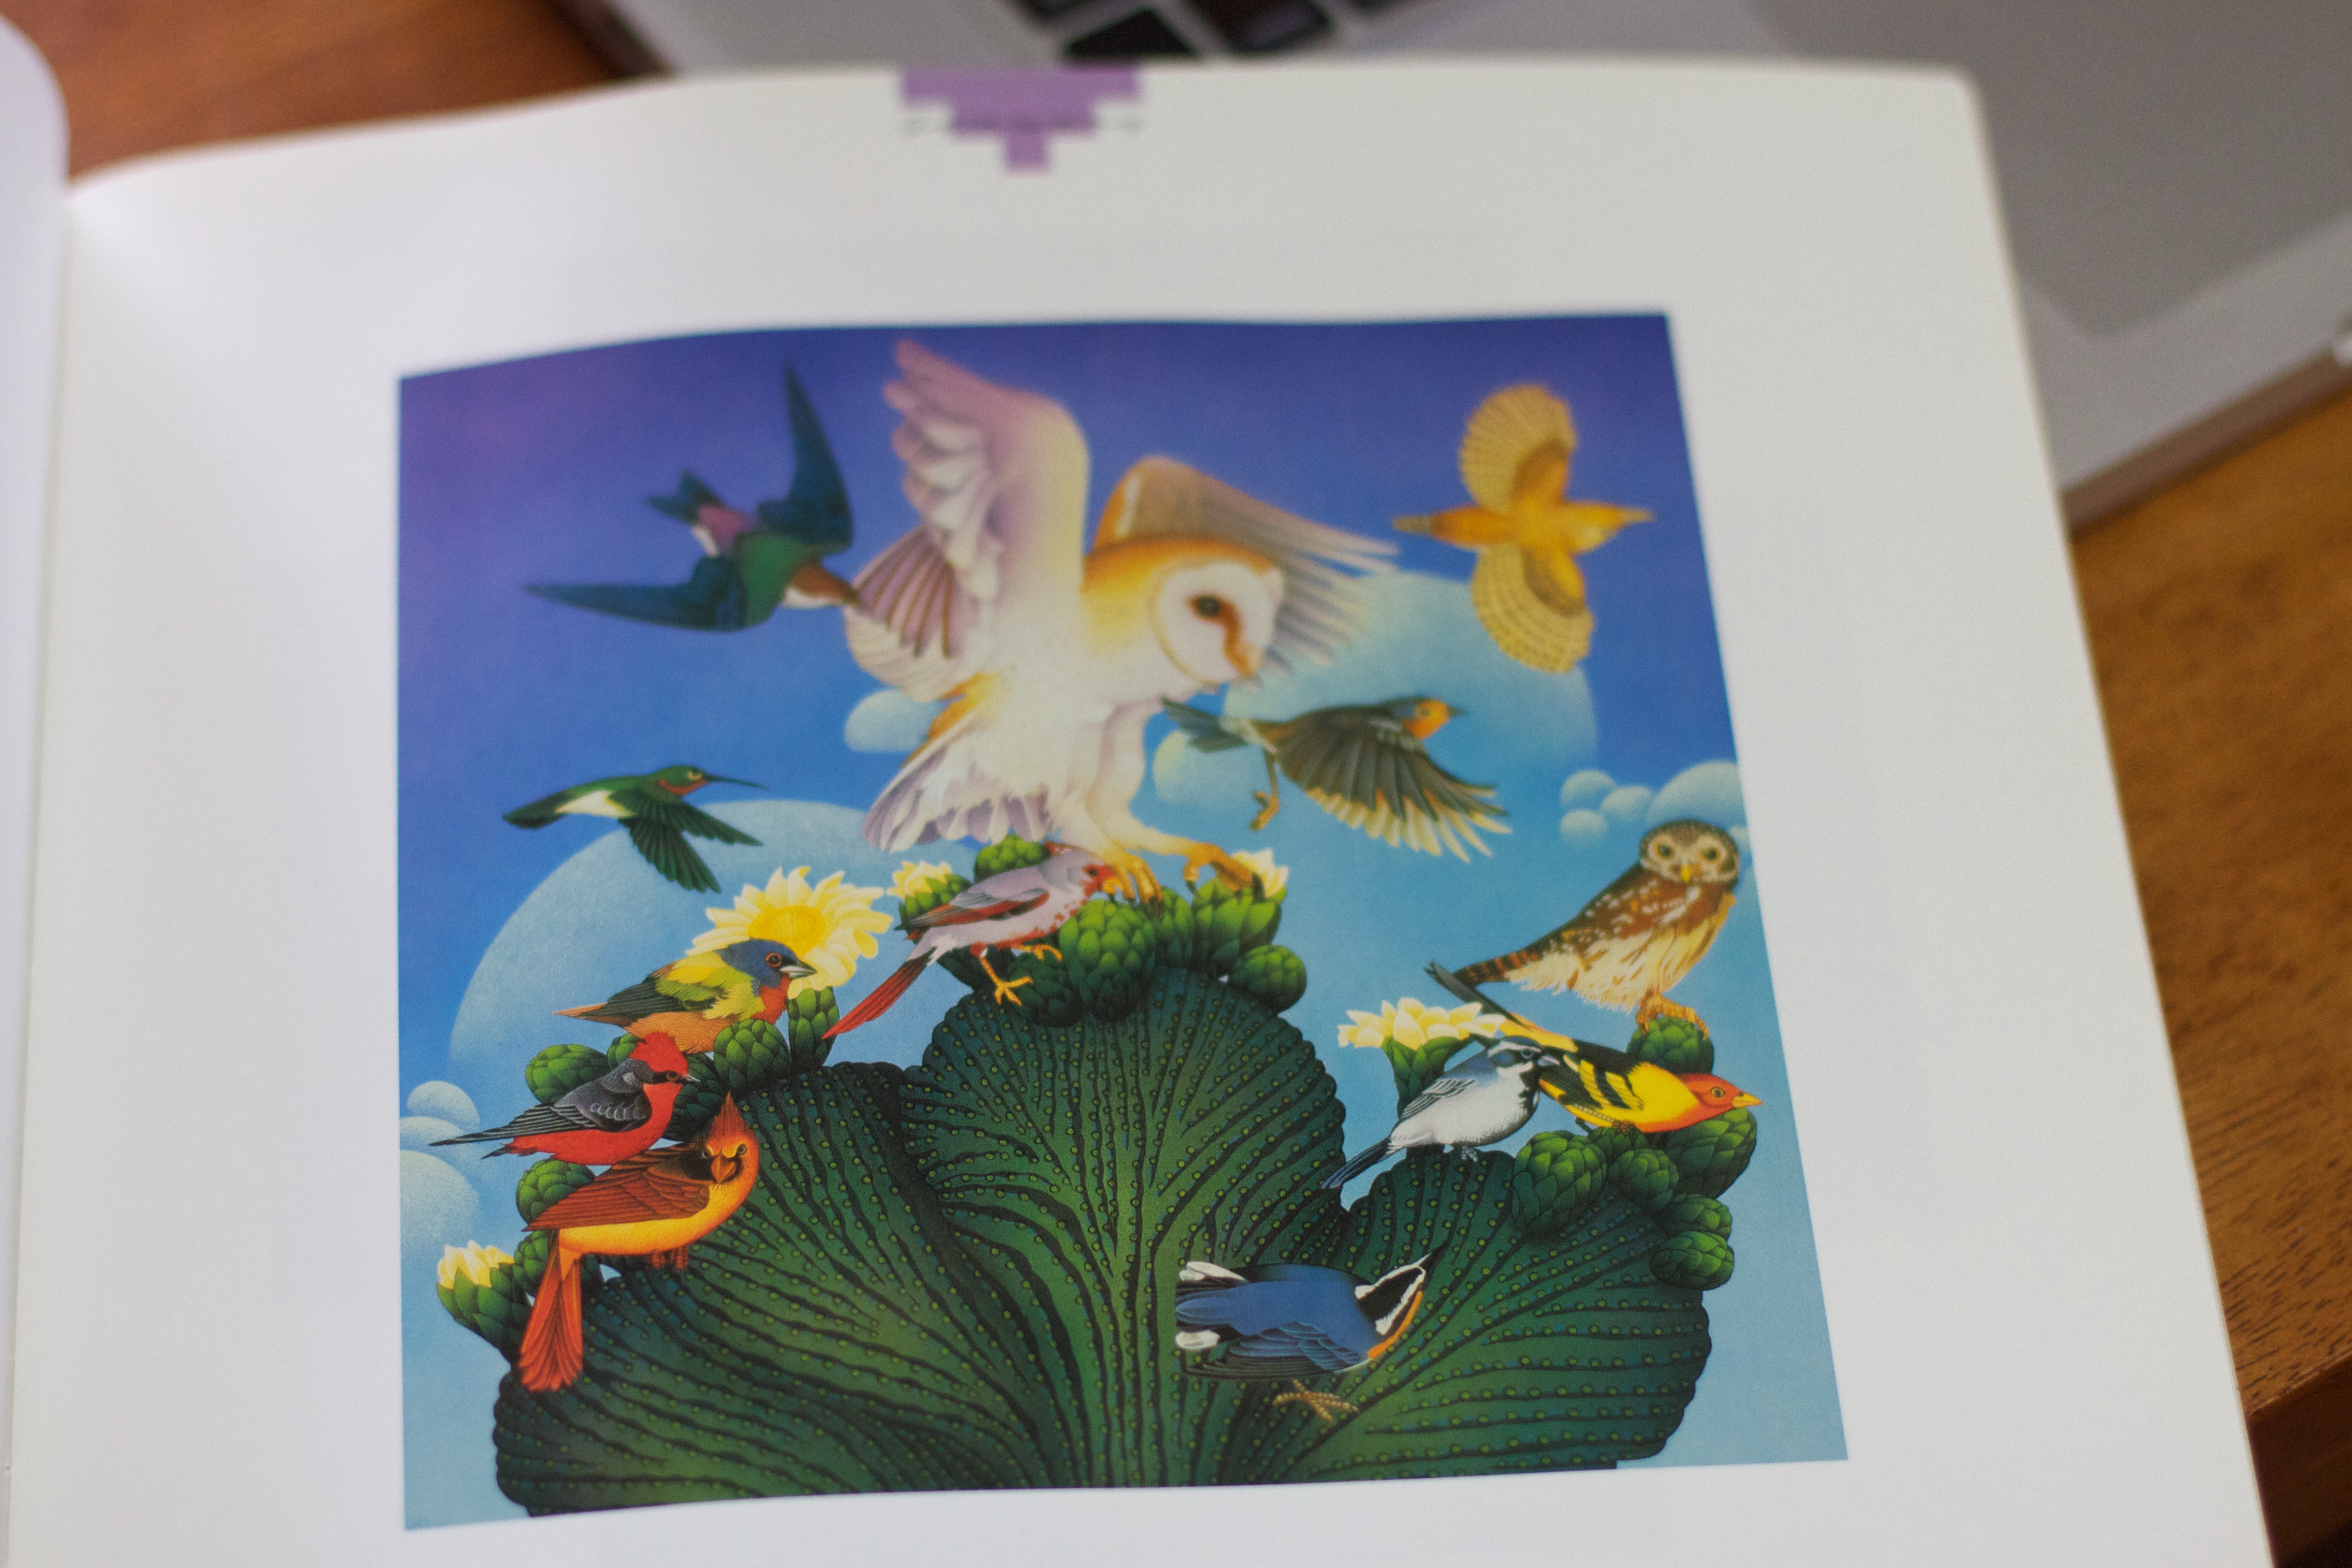
flower, art, maricopa